Esther Salmovitz

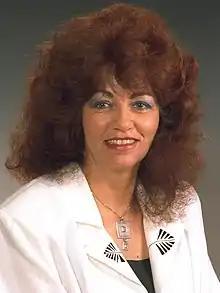
Salmovitz in 1992

Esther Salmovitz (born 8 April 1948) is an Israeli lawyer and former politician who served as a member of the Knesset between 1992 and 1996.